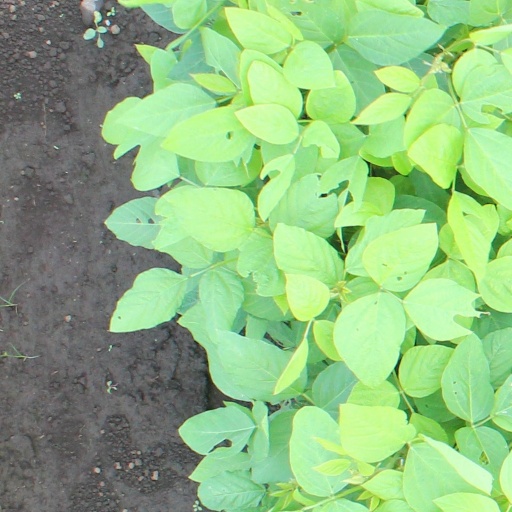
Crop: soybean